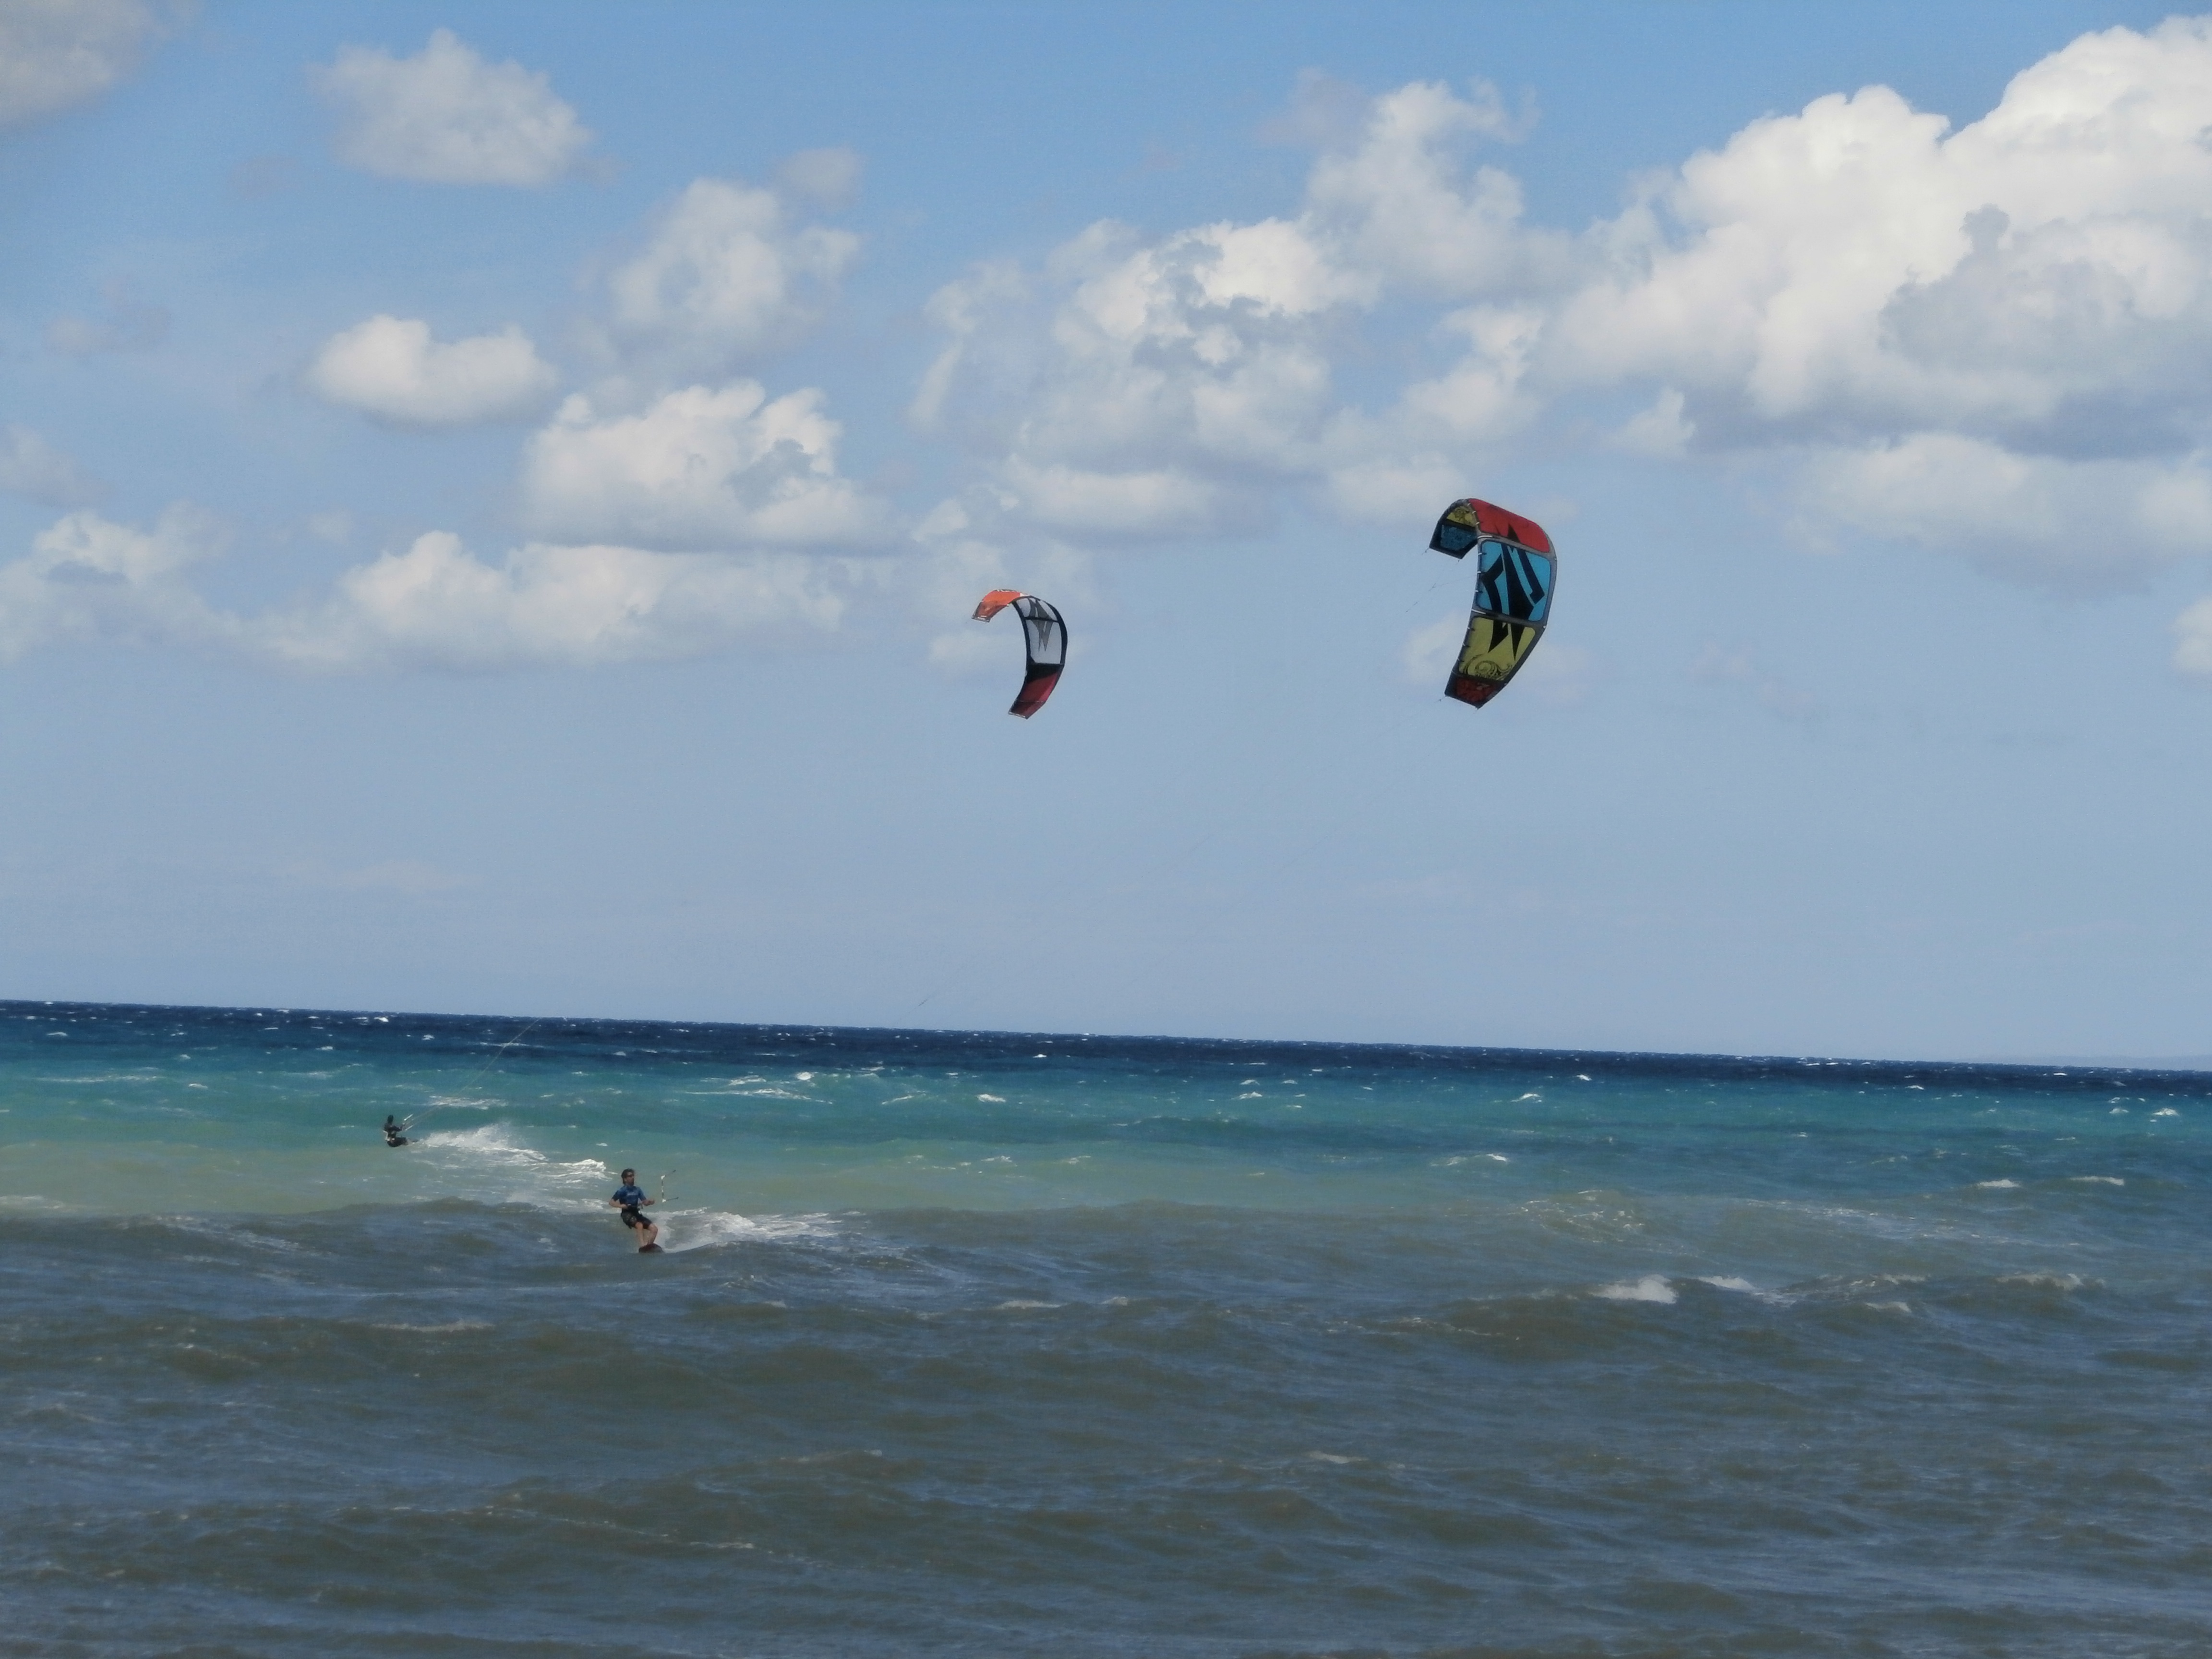
beach, sea, wave, wind, surf, extreme sport, toy, sports, kitesurfing, cyprus, water sports, water sport, kite surf, windsports, wind wave, boardsport, kite sports, surface water sports, individual sports, morphou bay